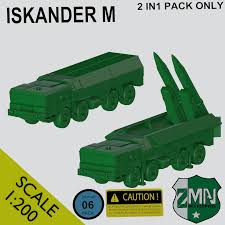
Label: Air Defense